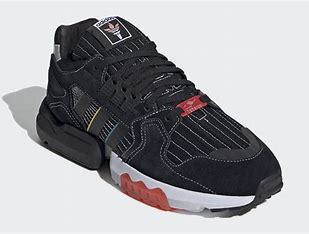
Brand: Adidas
Model: ZX Torsion